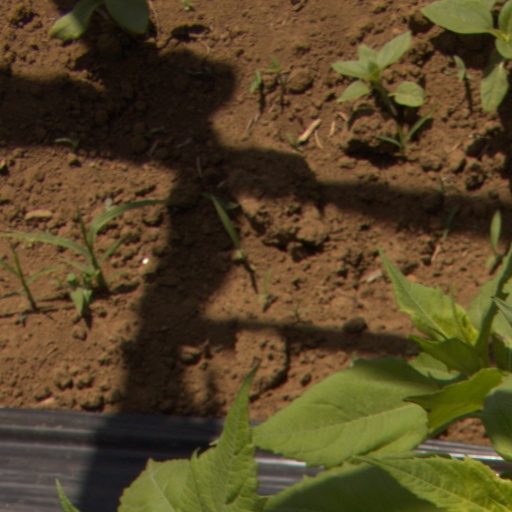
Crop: Jerusalem artichoke